Gin

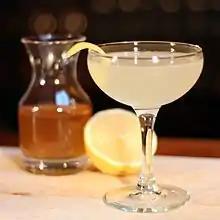
A Bee's Knees cocktail made with gin, honey, and lemon juice

The invention and development of the column still (1826 and 1831) made the distillation of neutral spirits practical, thus enabling the creation of the "London dry" style that evolved later in the 19th century.